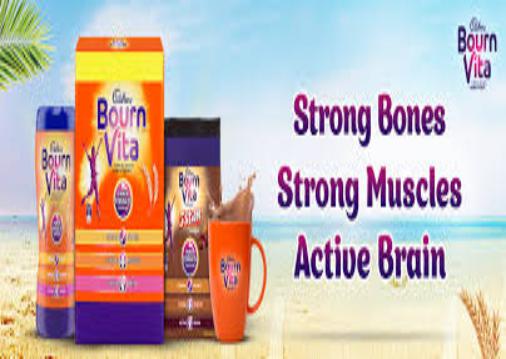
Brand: Bournvita
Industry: Food